Dreyfus affair

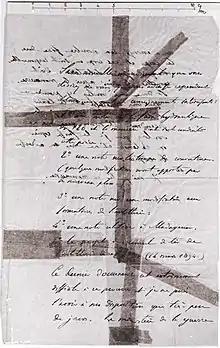
Photograph of the bordereau dated 13 October 1894. The original disappeared in 1940.

The social context was marked by the rise of nationalism and antisemitism. The growth of antisemitism, virulent since the publication of "Jewish France" by Édouard Drumont in 1886 (150,000 copies in the first year), went hand in hand with the rise of clericalism. Tensions were high in all strata of society, fueled by an influential press, which was virtually free to write and disseminate any information even if offensive or defamatory. Legal risks were limited if the target was a private person.